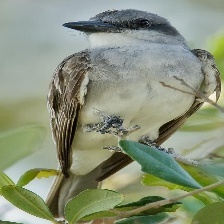
Species: GRAY KINGBIRD
Scientific name: TYRANNUS DOMINICENSIS